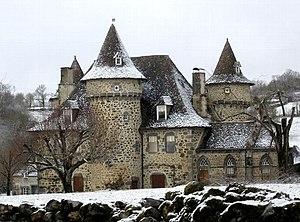
Chateau de Sourniac dit de Sartiges
Bertrand de Sartiges est un templier français.